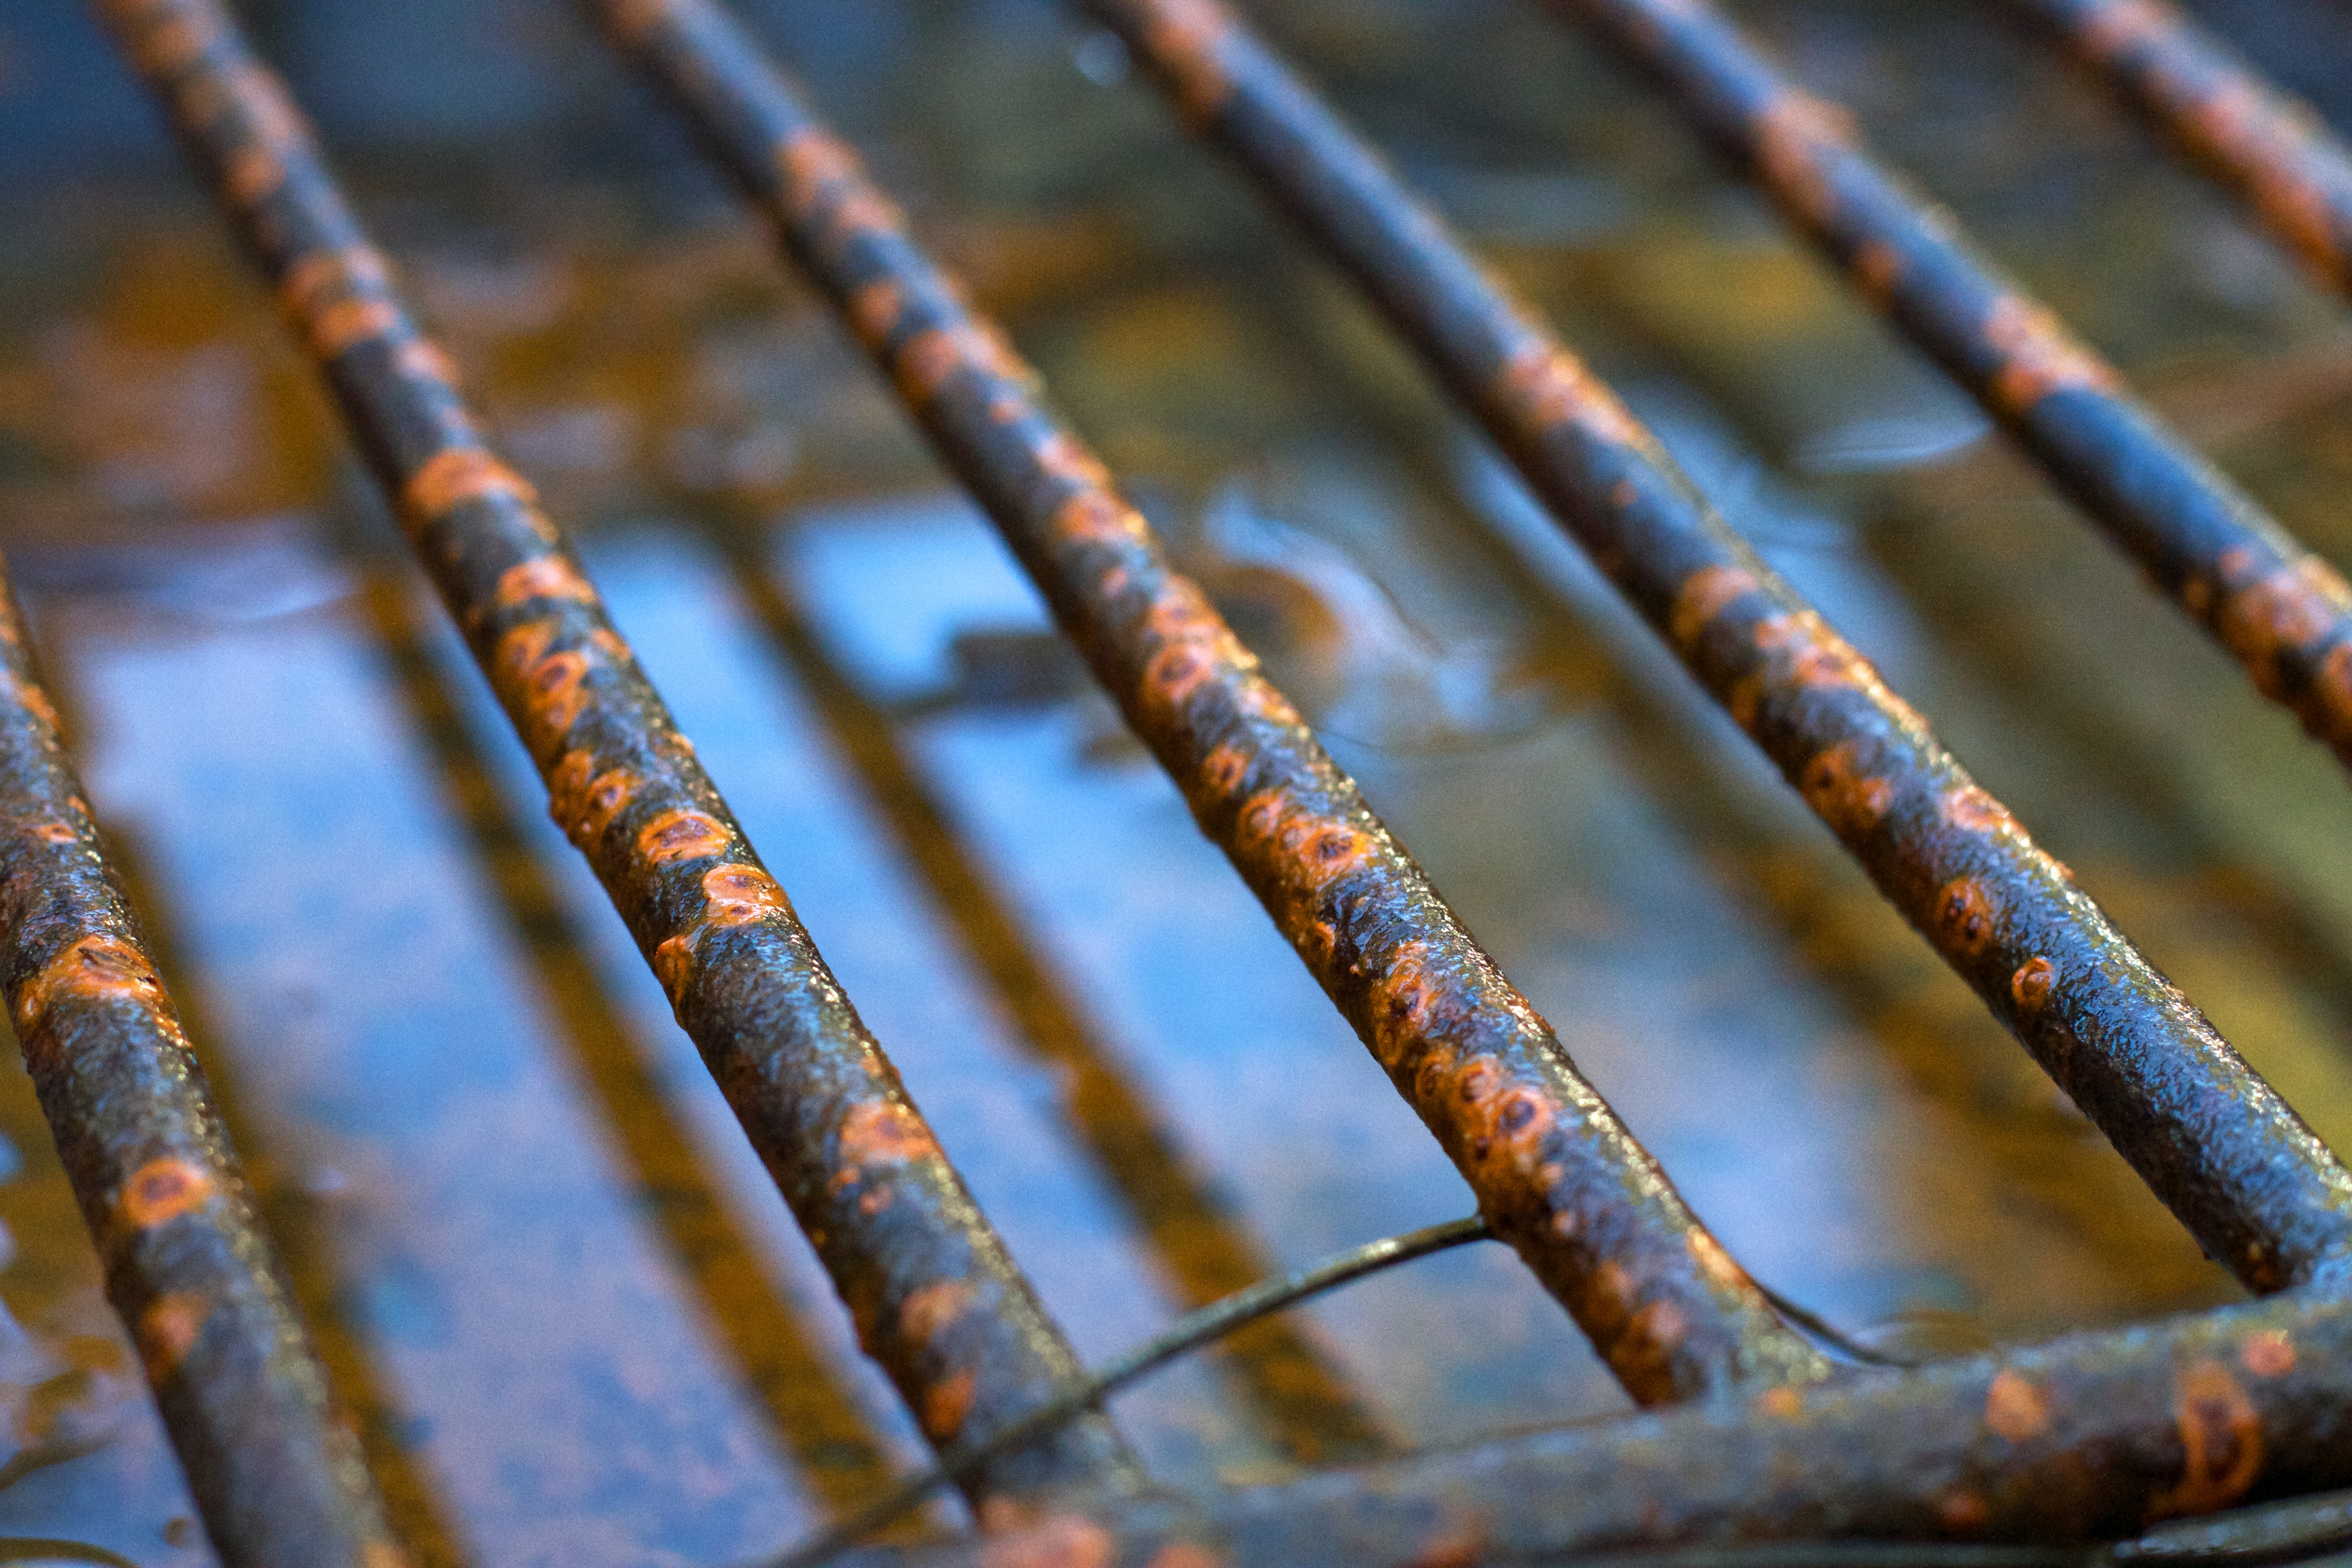
tree, branch, wood, leaf, rust, crop, color, material, twig, close up, 2015365, macro photography, plant stem